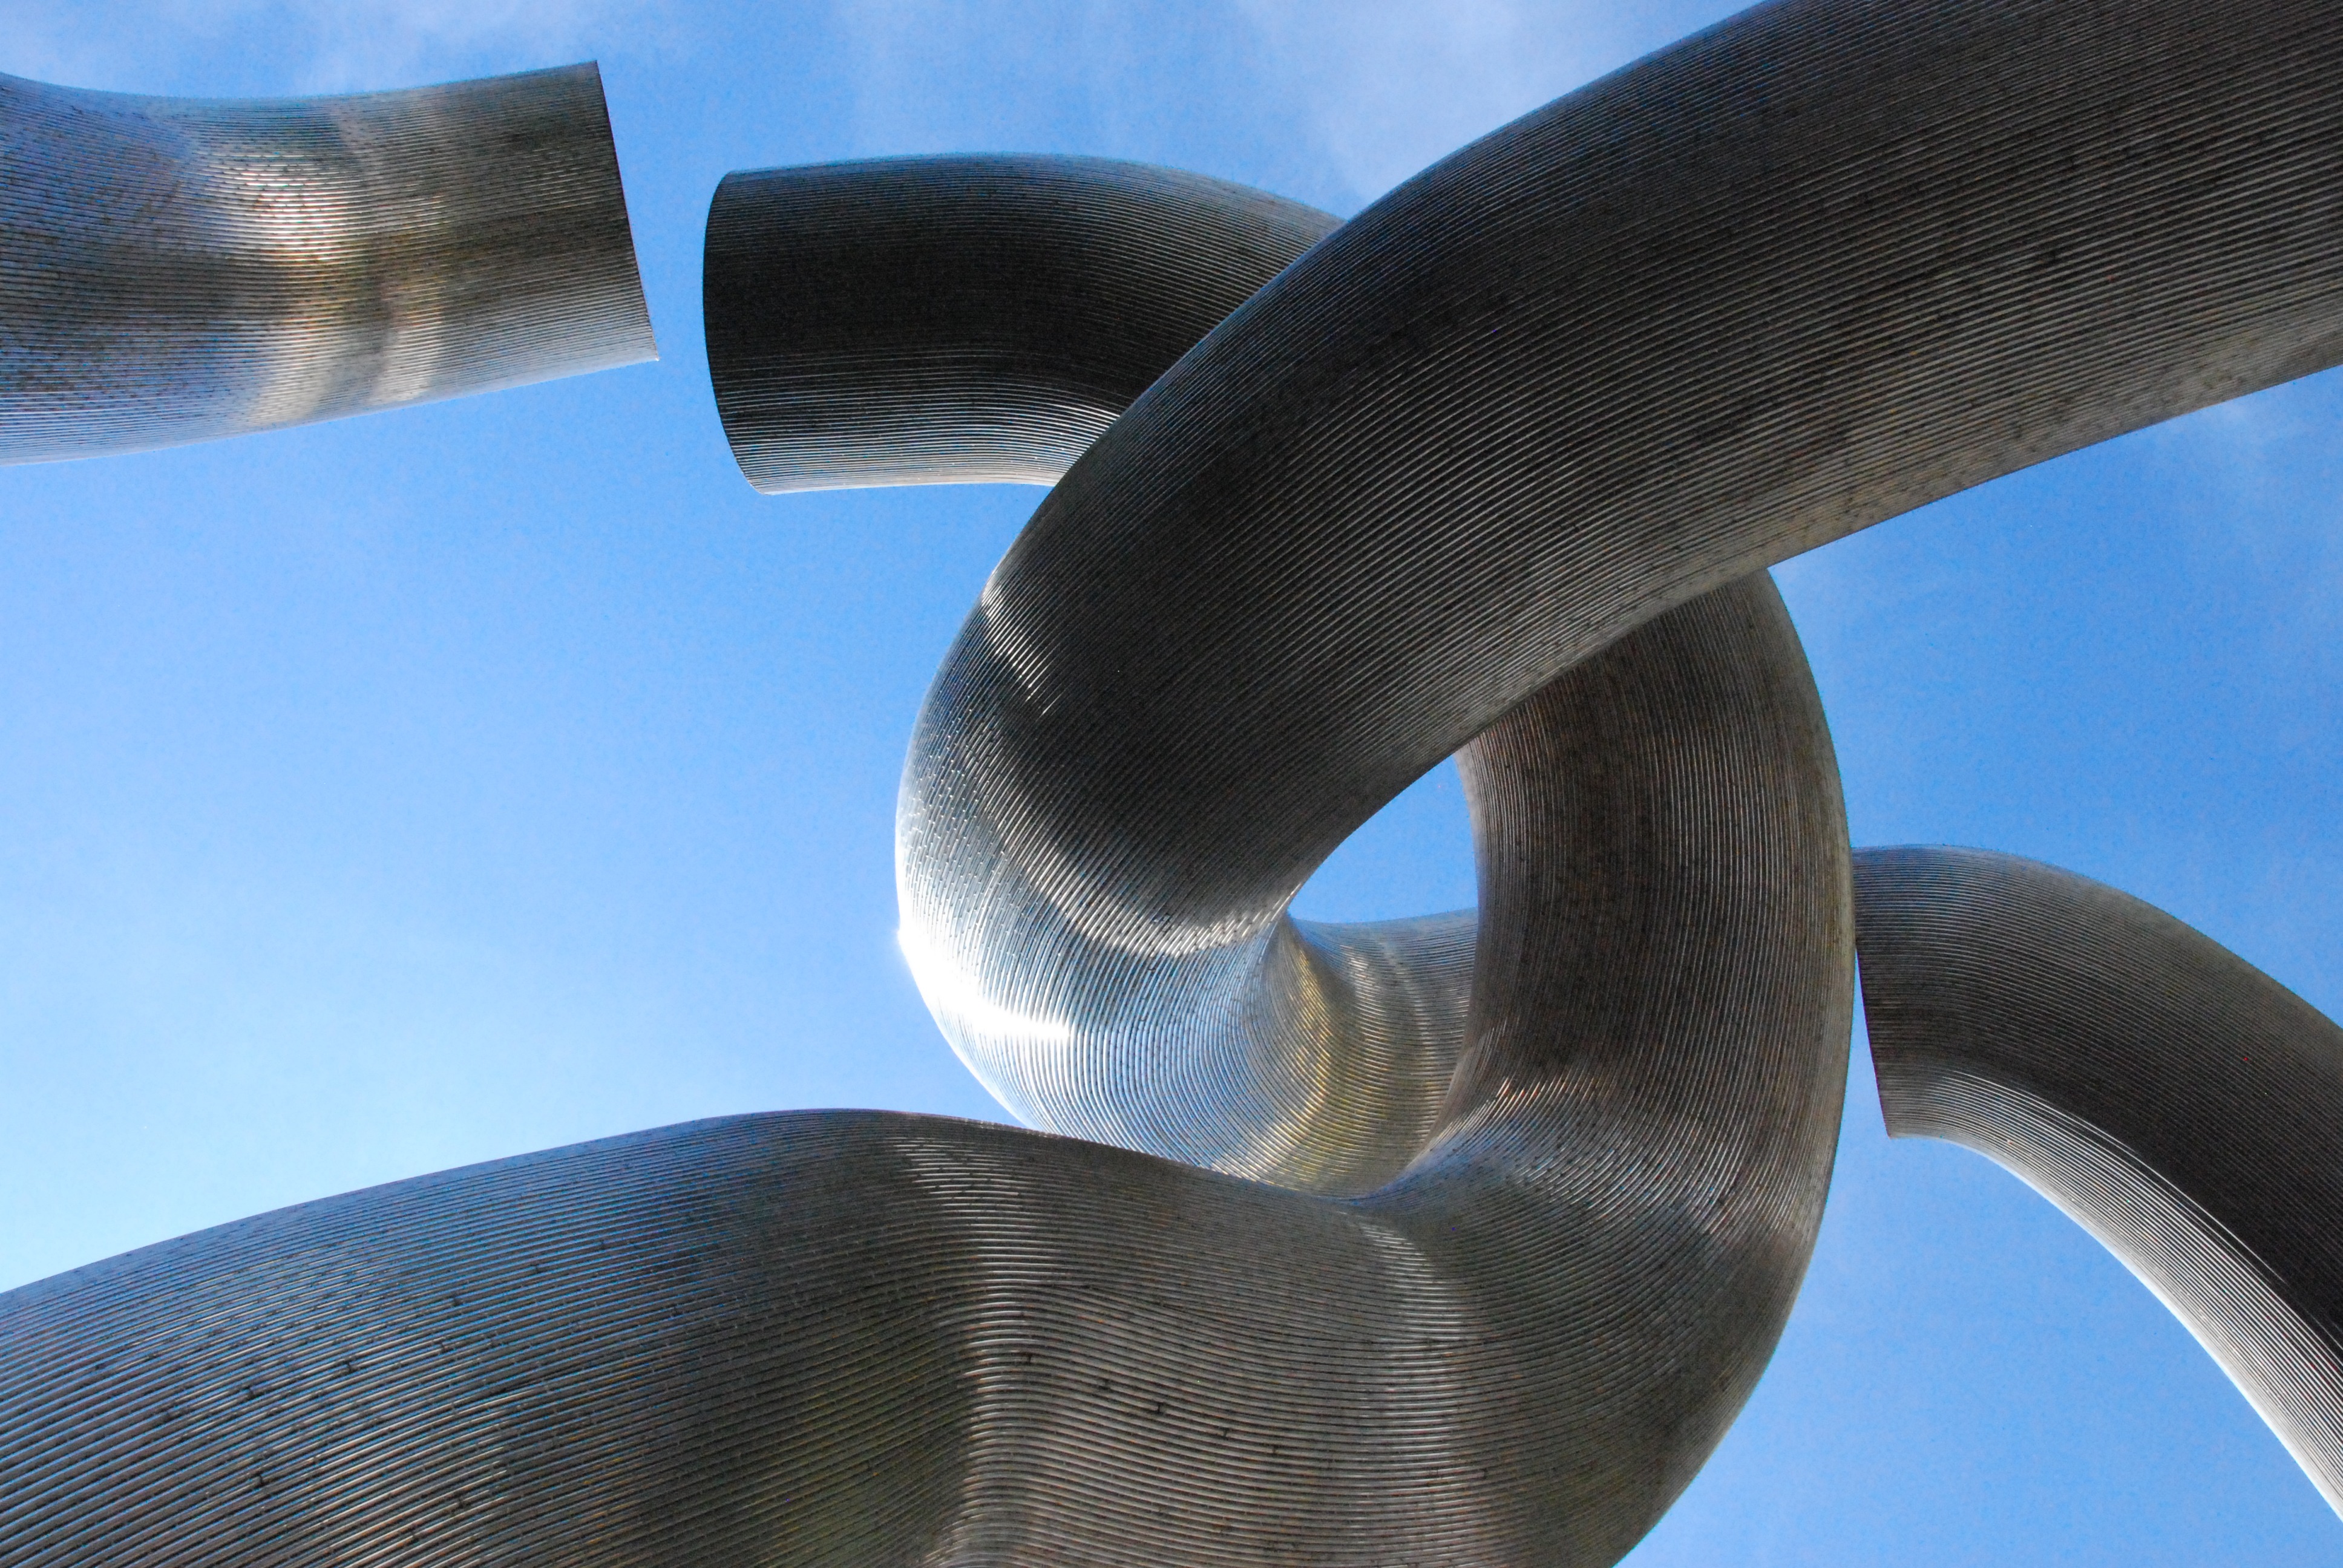
wing, wheel, horn, landmark, blue, material, close up, berlin, kurf rstendamm, aircraft engine